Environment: real
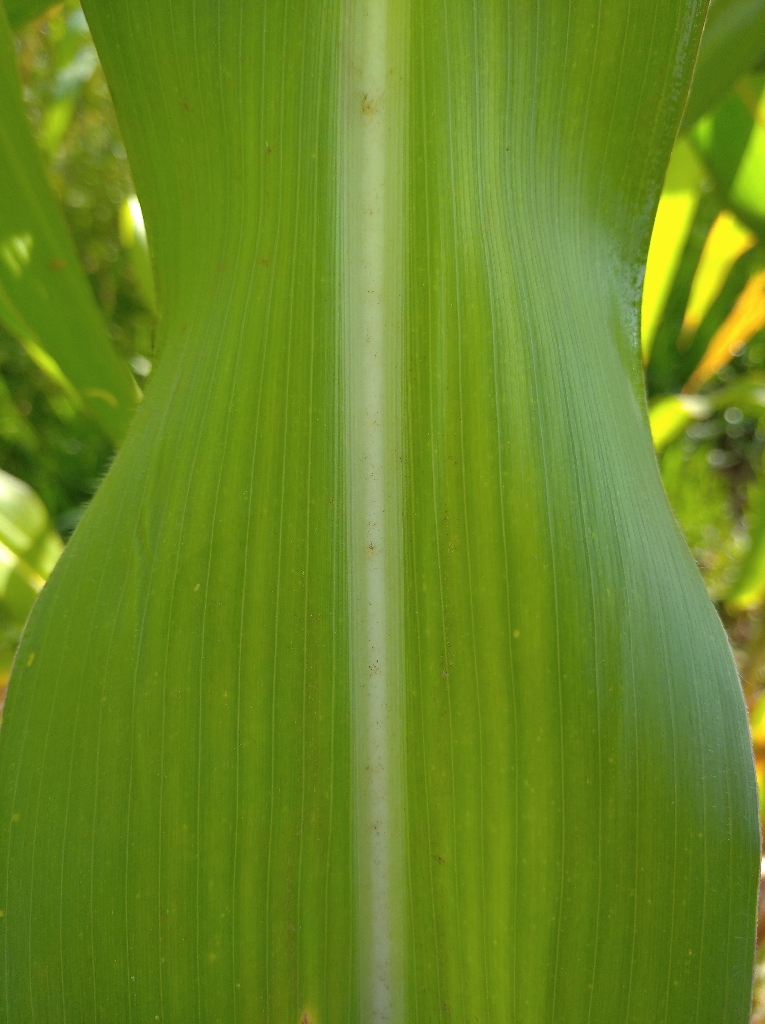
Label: healthy